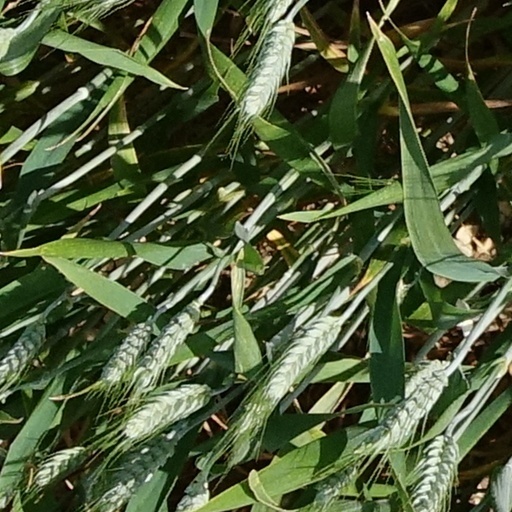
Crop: wheat